Save Me (webtoon)

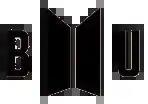

"Save Me" is a part of the "BTS Universe" (also known as "Bangtan Universe" or "BU"), an alternate universe created by Big Hit Entertainment that winds through the output of K-pop idol group BTS, starting with "The Most Beautiful Moment in Life" series. Big Hit Entertainment provided the webtoon's story while Studio LICO, a Naver Webtoon subsidiary, adapted and incorporated the story into "Save Me". Its plot parallels that of the images portrayed in the group's music videos and in other related content such as their book "HYYH: The Notes 1". The title of the webtoon references to BTS' 2016 single "Save Me" from "".